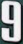
Number: 9